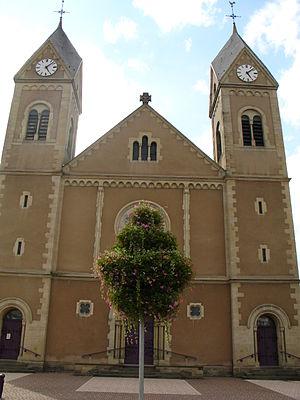
Carling est une commune française située dans le département de la Moselle, en région Grand Est. Elle est localisée dans la région naturelle du Warndt, dans le bassin de vie de la Moselle-Est et appartient à la communauté de communes Agglo Saint-Avold Centre mosellan. Ses habitants sont appelés les Carlingeois.